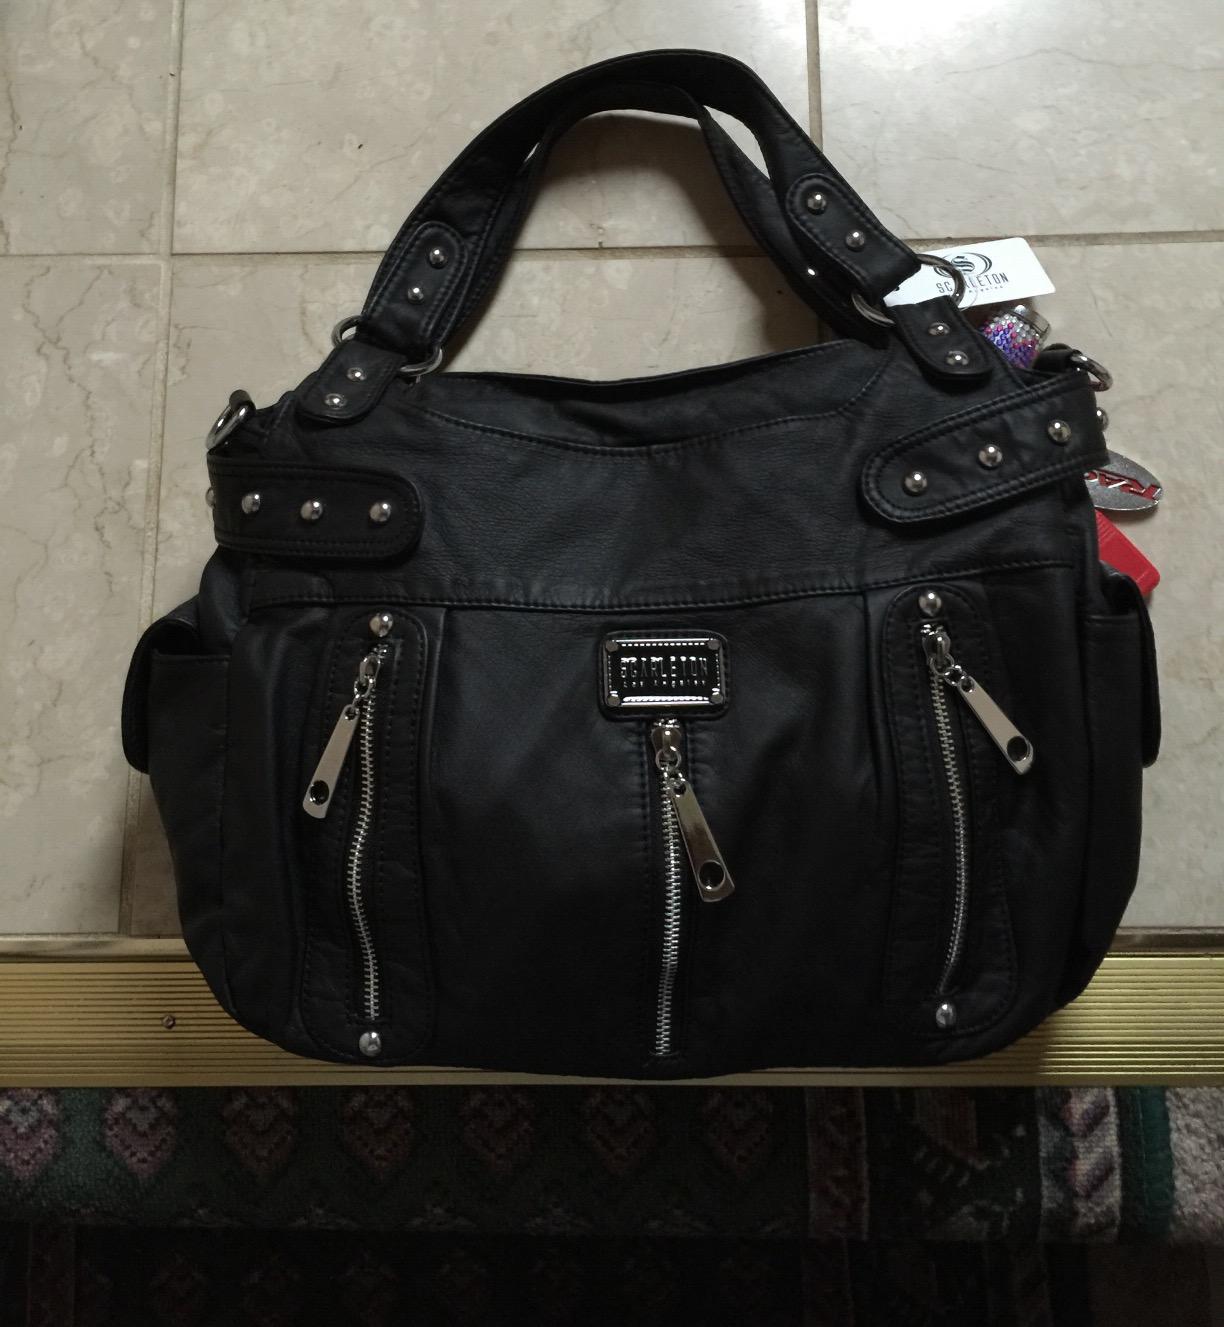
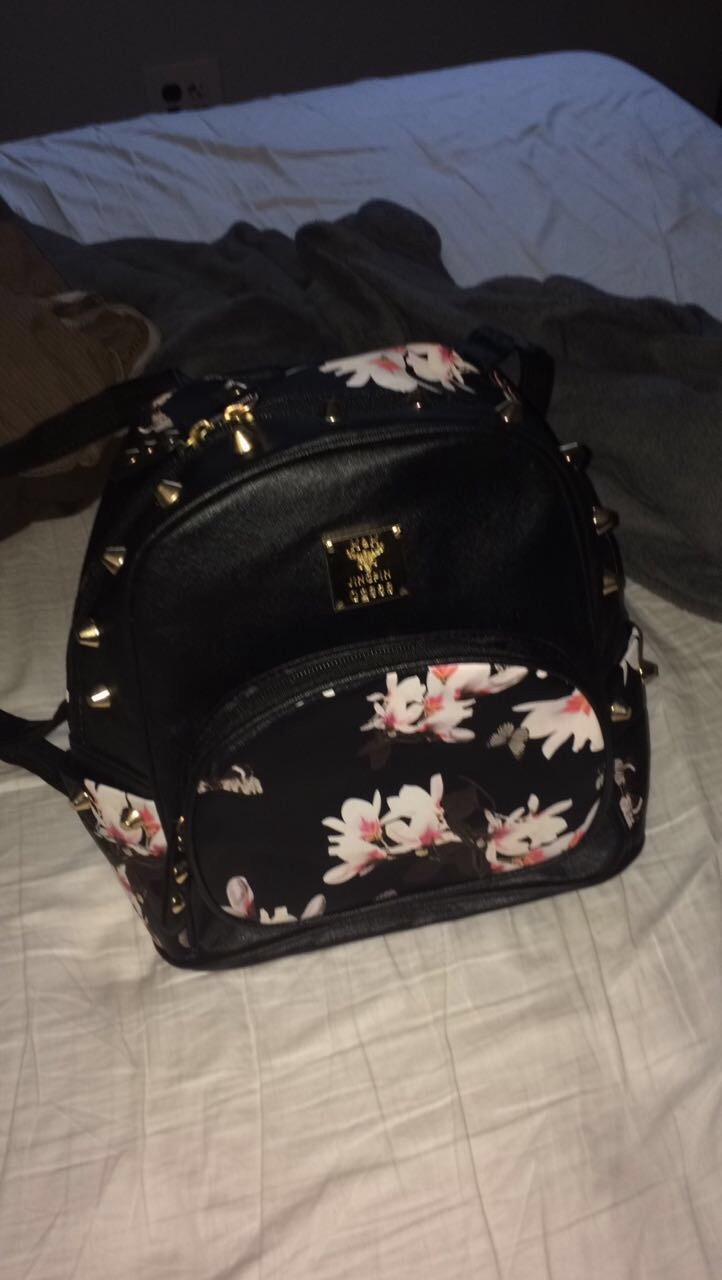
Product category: accessories_handbag
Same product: no